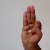
The image shows a hand gesture representing the letter 'F' in Indian Sign Language.